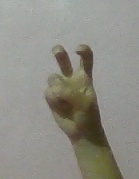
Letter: toot